Pedro Fernández de Córdoba y Pacheco

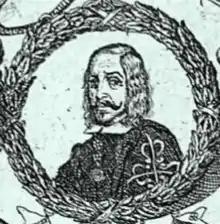

Pedro Fernández de Córdoba y Pacheco (1470 – 24 January 1517), first Marquess of Priego, was a Castilian nobleman.